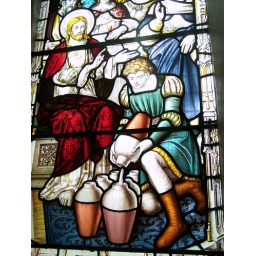
Feast at Cana - water into wine, window by Powell Brothers of Leeds c1891